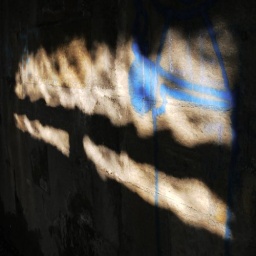
Water ripples reflecting onto the wall of a bridge over the canal. Ref: D642-012